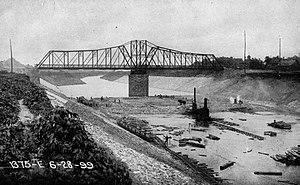
Ce qui suit est la liste des Historic Civil Engineering Landmarks, c'est-à-dire la liste des monuments historiques de génie civil, établie aux États-Unis par l' American Society of Civil Engineers depuis qu'elle a commencé le programme en 1964. Cette désignation est accordée à des projets, des structures et des sites situés aux États-Unis et dans le reste du monde. À compter de 2013, il y a plus de 260 éléments dans cette liste.